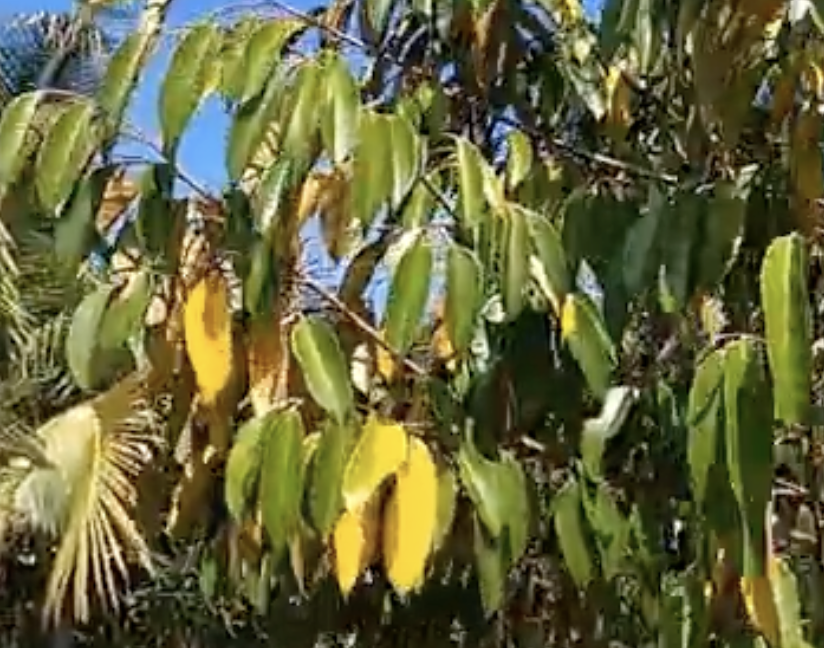
Label: yellow_leaf